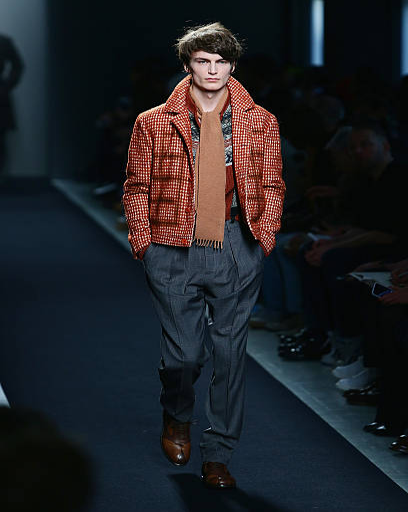
a model walks the runway during show as a part of fall winter 2015 / 2016 .